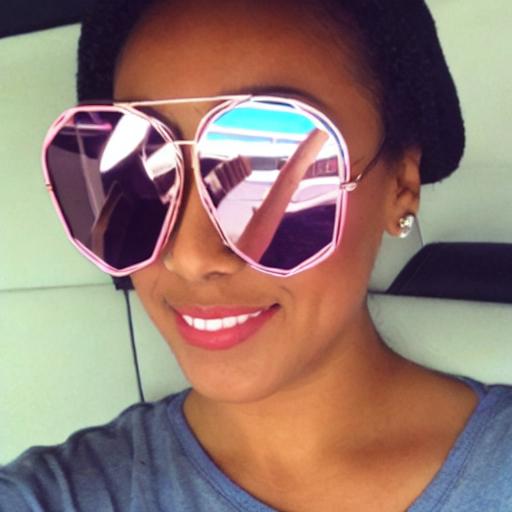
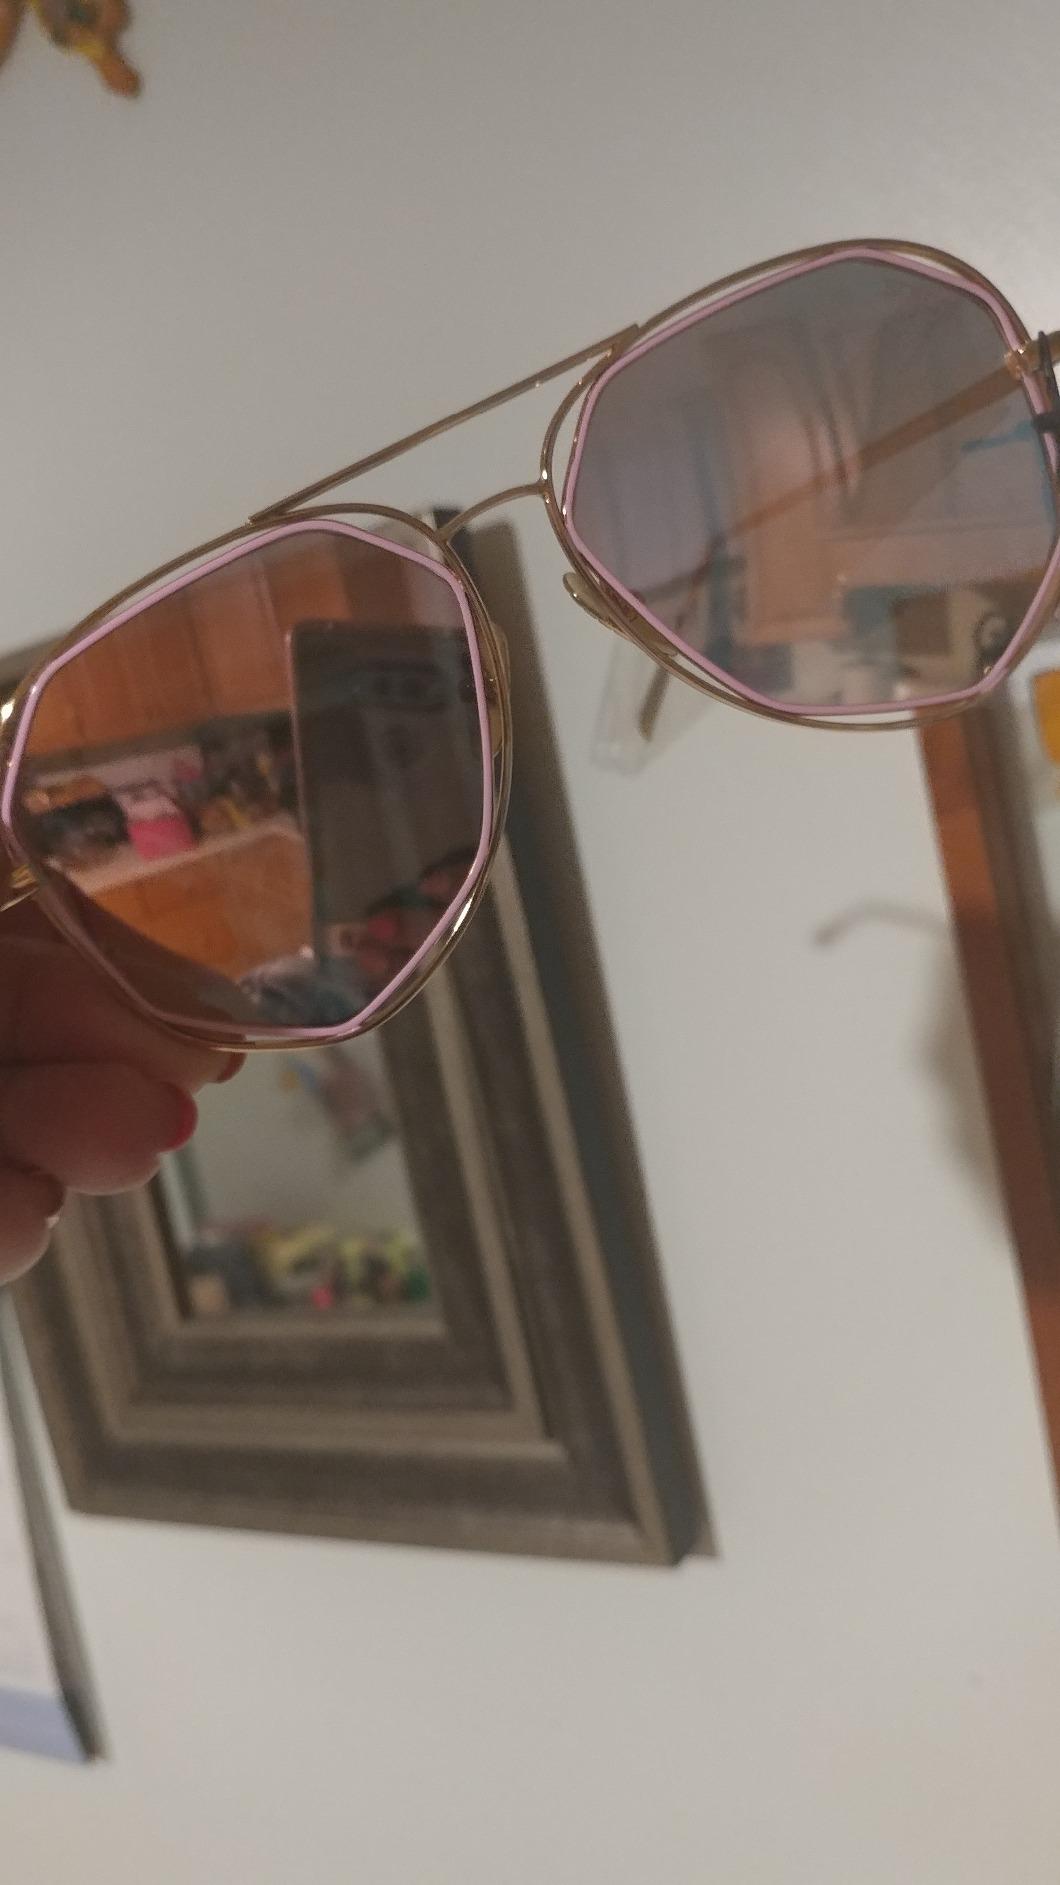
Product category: accessories_sunglasses
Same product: no